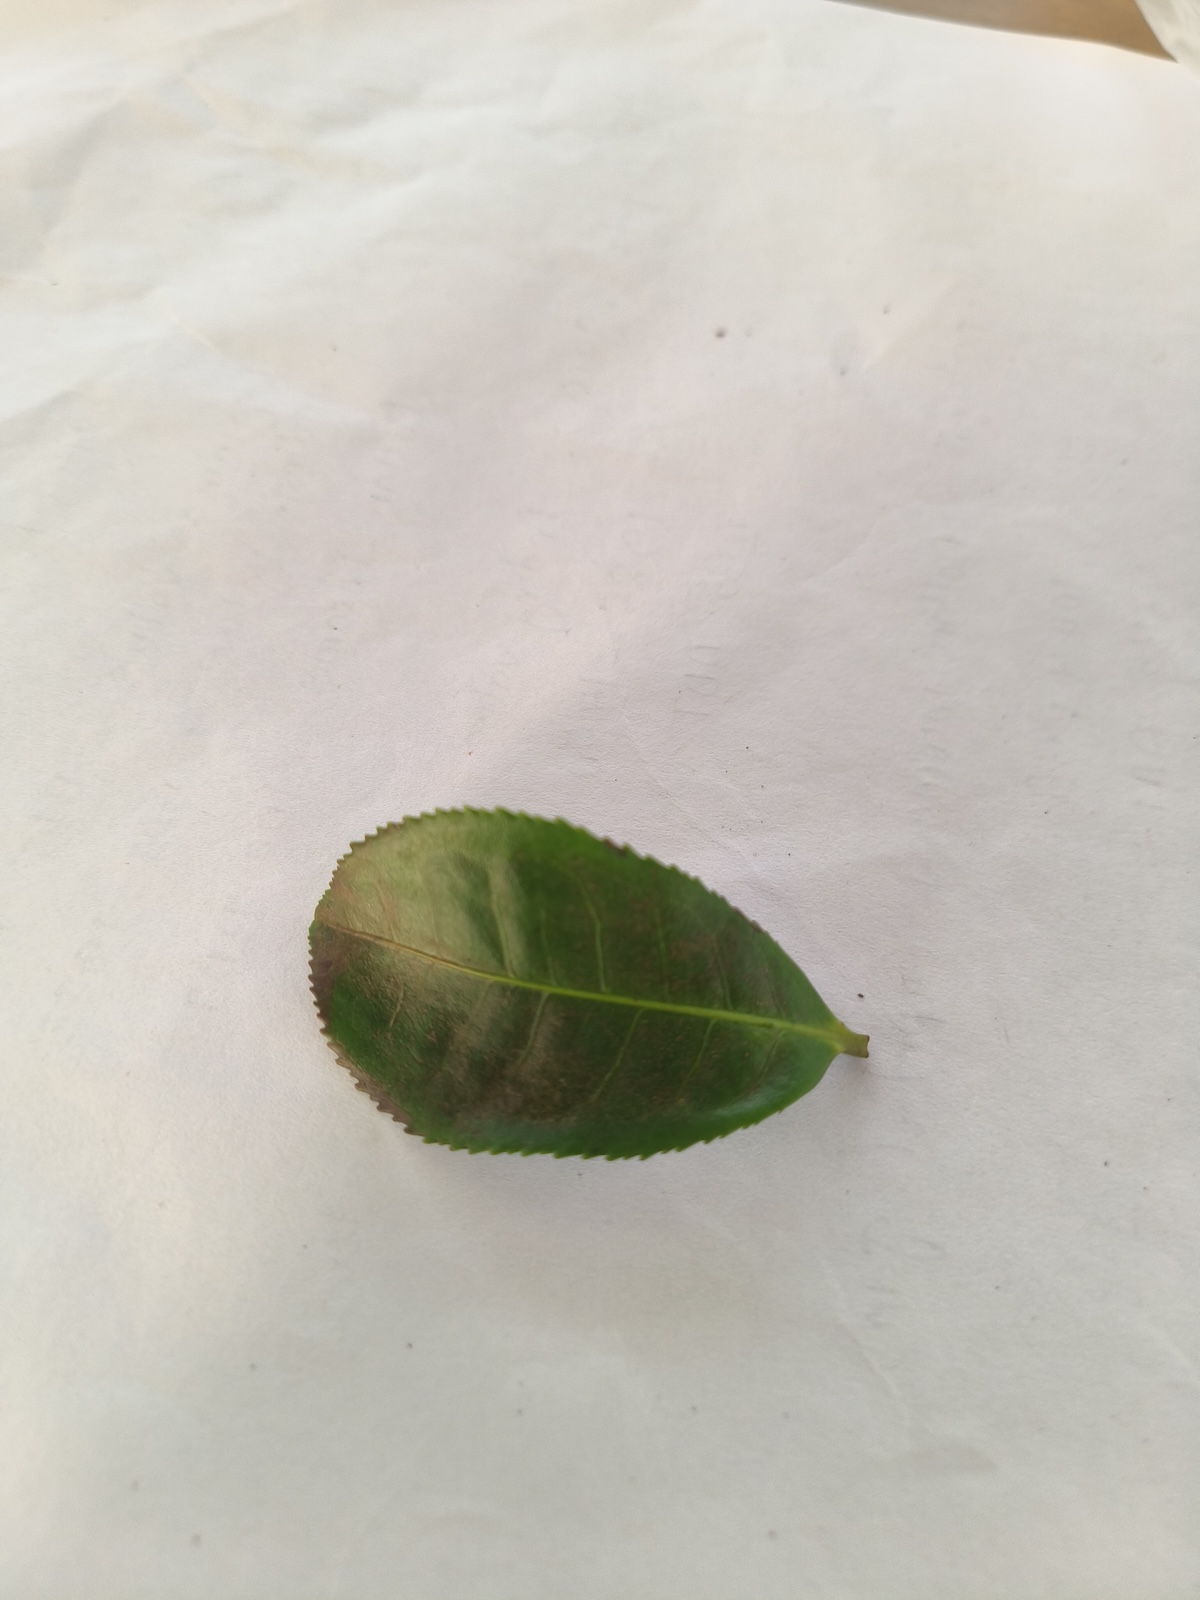
Label: Red spider